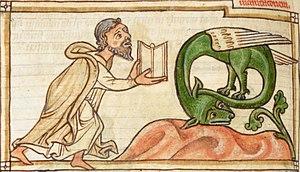
Dans la mythologie, l'aspic est un serpent mortel, couronné d'une escarboucle.